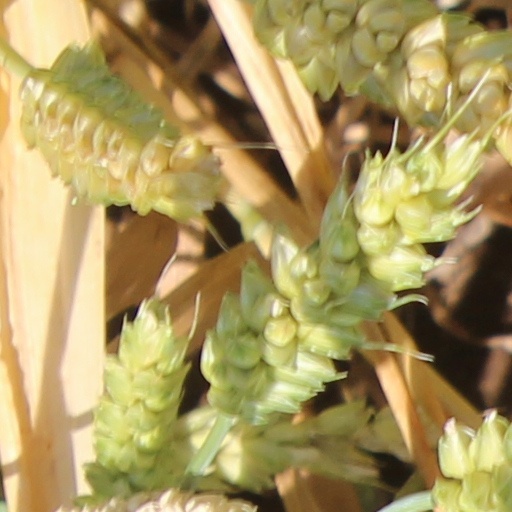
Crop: wheat